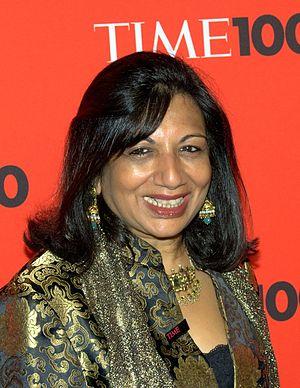
Kiran Mazumdar-Shaw est une entrepreneuse indienne, née le 23 mars 1953 à Bangalore. Pionnière dans son domaine, elle est la fondatrice de l'entreprise de biotechnologie Biocon, dont elle est également présidente et directrice générale. Elle est aussi la présidente de Syngene International et Clinigene International.